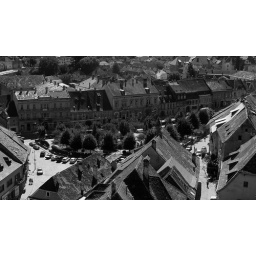
View from the clock tower in Sighasoara.